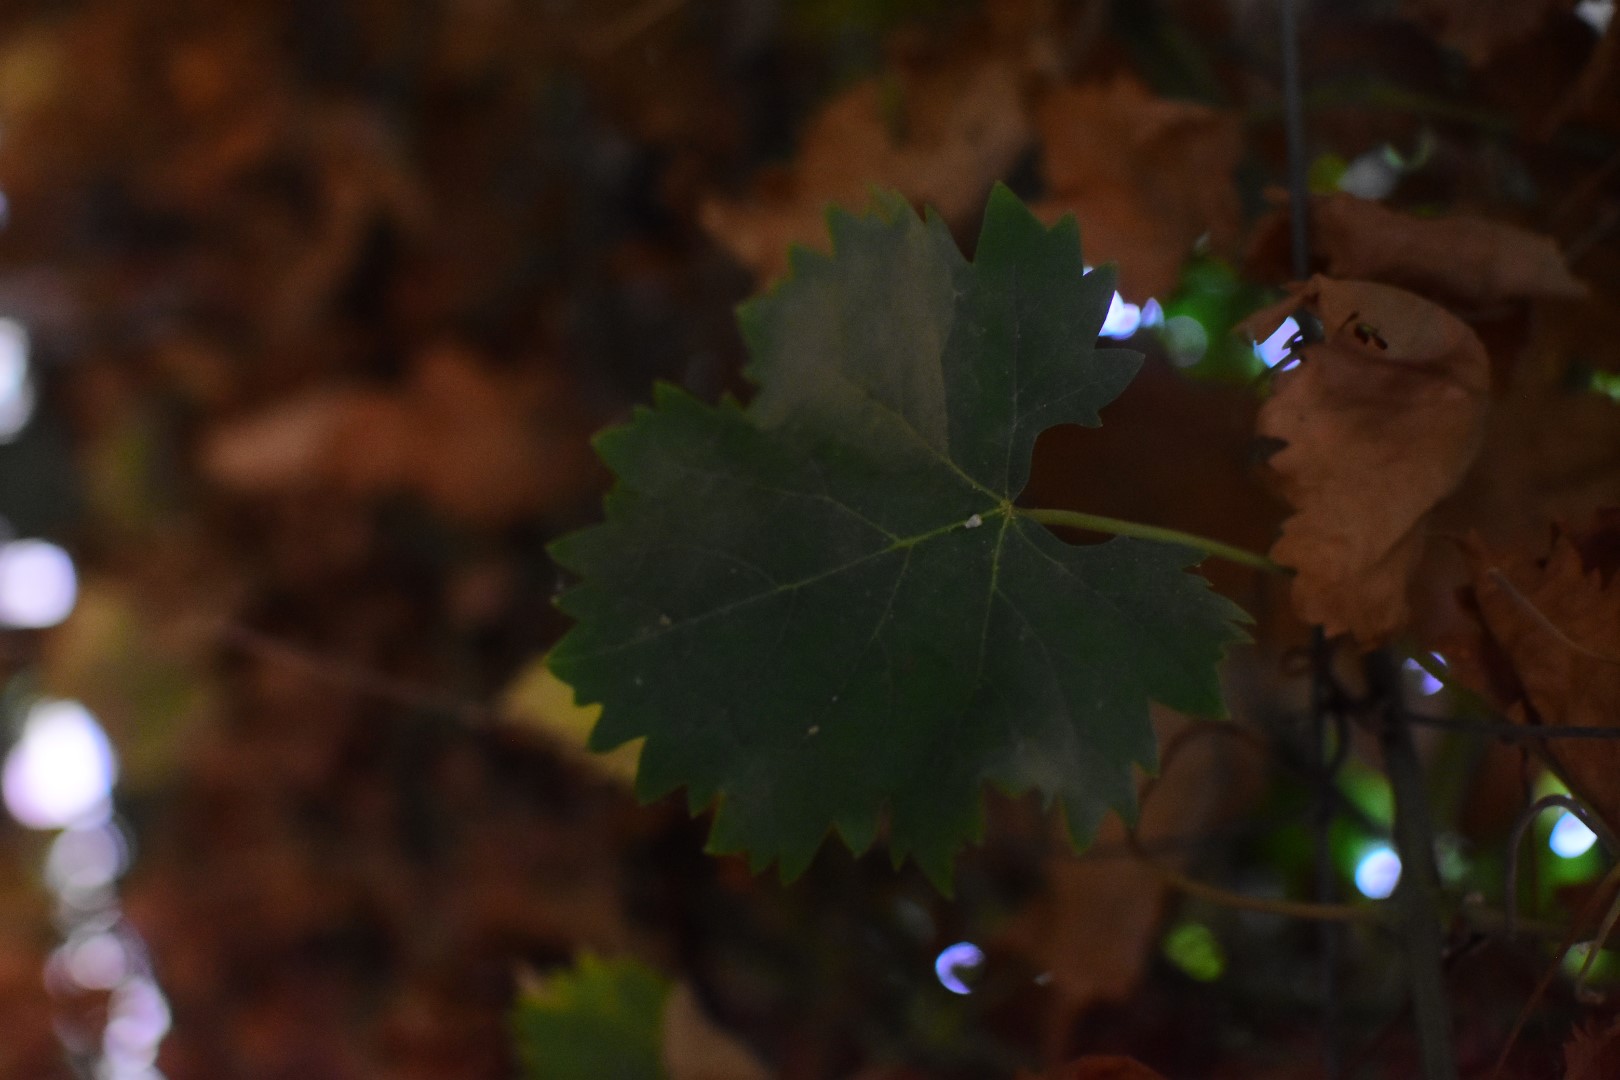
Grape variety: Aswud Balad